Dilek Peninsula-Büyük Menderes Delta National Park

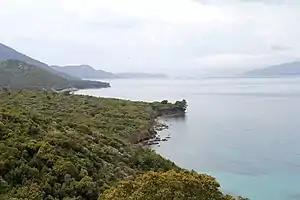
A view of the park

For most of the area's existence, the lands from the Dilek Peninsula southwards to the end of the Büyük Menderes River's large delta were uninhabited by people or very sparsely settled, and were otherwise untouched by human influence. As a result of this isolation, the area was considerably populated with numerous species of plants and wildlife, most of which still remain within the park today. Eventually, under Ancient Greek and especially Ionian influence, several settlements near Mount Mycale and the Büyük Menderes Delta were built, such as Priene and Miletus. Nearby, Panionium was erected as the meeting place of the Ionian League. During modern times, and despite a significant increase in population and density in areas near the port town of Kuşadası, it was not until May 19, 1966 that the Turkish Ministry of Forest and Water Management declared Dilek Peninsula a government-protected national park. Several decades later, in 1994, the Büyük Menderes river delta adjacent to the peninsula in the south was also promoted to national park status.